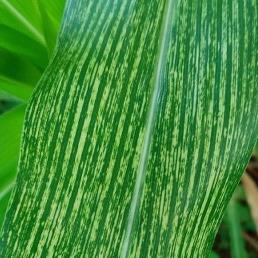
Crop: Maize
Condition: stripe-d